Krabi–krabong

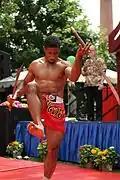
Sword dance performer with Daab song mue

During the 16th century, the First Toungoo Empire ruled over parts of Thailand. Naresuan was born to King Maha Thammaracha but until the age of 16 he was a hostage of the Bamars. Upon his return to the Ayutthaya Kingdom, he renounced allegiance to Bamars on behalf of his father the king. Having studied at Wat Buddhaisawan, Naresuan was well-versed in fighting with the single-edge sword ("daab"). The Bamars attacked the capital numerous times in succession but were always repelled by Naresuan's forces. In a final attempt to retake their Thai states, the Bamars sent an army of 25,000 warriors led by Mingyi Swa, the crown prince of Burma atop a war-elephant.